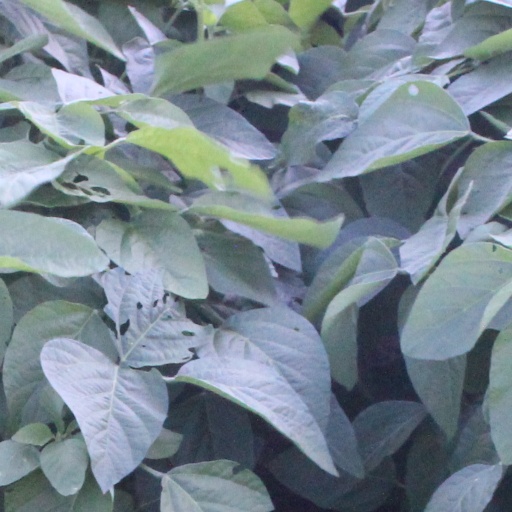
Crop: soybean